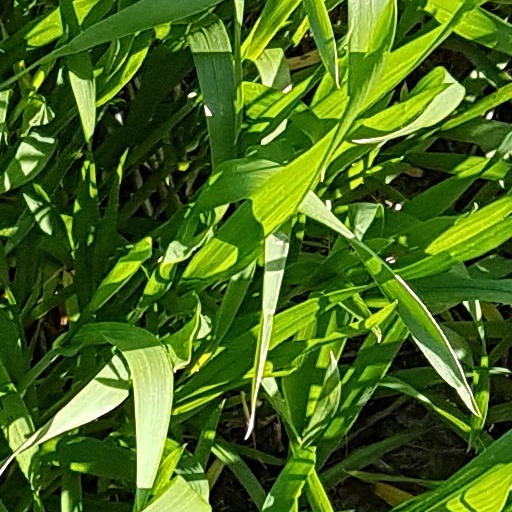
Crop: wheat